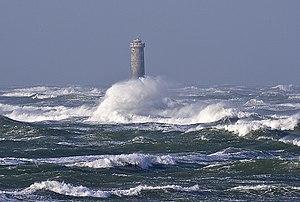
Les côtes charentaises comptent de nombreux feux et phares.
Le phare des Baleineaux est une construction située à 3 km de la pointe du phare des Baleines, au nord-ouest de l'Île de Ré, sur une bande rocheuse.
Cet article recense une partie des monuments historiques de la Charente-Maritime, en France.